Beware of Bachelors

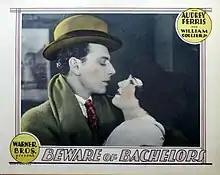
Lobby card

Beware of Bachelors is a 1928 American part-talkie pre-code comedy drama film produced and released by Warner Bros., and directed by Roy Del Ruth. In addition to sequences with audible dialogue or talking sequences, the film features a synchronized musical score and sound effects along with English intertitles. The soundtrack was recorded using the Vitaphone sound-on-disc system. The movie stars Audrey Ferris, William Collier Jr., Margaret Livingston, Clyde Cook, and George Beranger. The film was based on a short story by Mark Canfield (an alias for Darryl F. Zanuck).